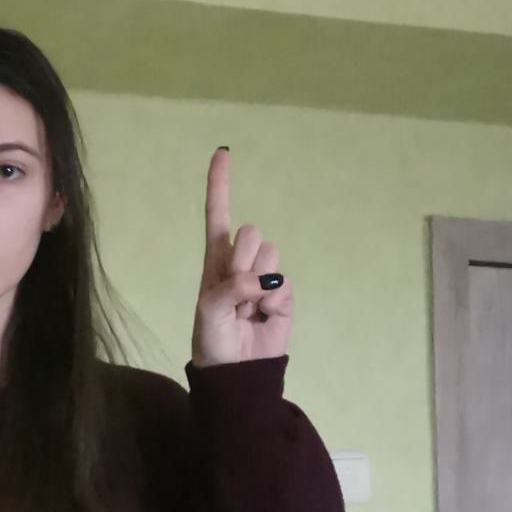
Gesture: one